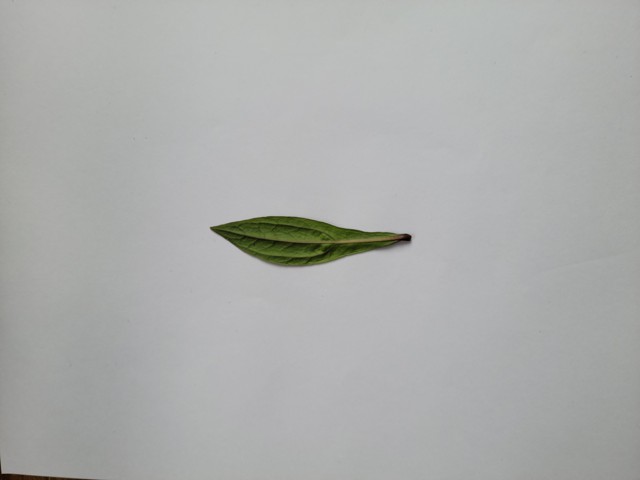
Plant: ayapan